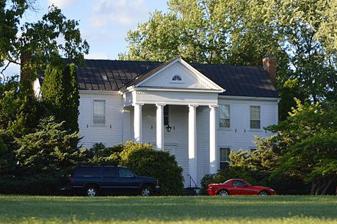
Building: Old Rectory (Perrowville, Virginia)
Country: United States of America
Year built: 1787
Historic house in Virginia, United States United States historic place Old Rectory U.S. National Register of Historic Places Virginia Landmarks Register Seen from the front Show map of Virginia Show map of the United States Location S of Perrowville on VA 663, near Perrowville, Virginia Coordinates 37°24′9″N 79°20′15″W / 37.40250°N 79.33750°W / 37.40250; -79.33750 Area 25 acres (10 ha) Built 1787 NRHP reference No. 73001998 VLR No. 009-0056 Significant dates Added to NRHP July 24, 1973 Designated VLR September 16, 1973 Old Rectory of St. Stephen's Episcopal Church is a historic Episcopal church rectory located near Perrowville , Bedford County, Virginia .  It was built in 1787, and is a T-shaped frame dwelling with exterior end chimneys and a gable roof.  It features a modern one bay, two-story portico supported by four fluted Doric order columns.  From around 1828 to 1904, the house served as the rectory of St. Stephen's Episcopal Church . It was listed on the National Register of Historic Places in 1973. References